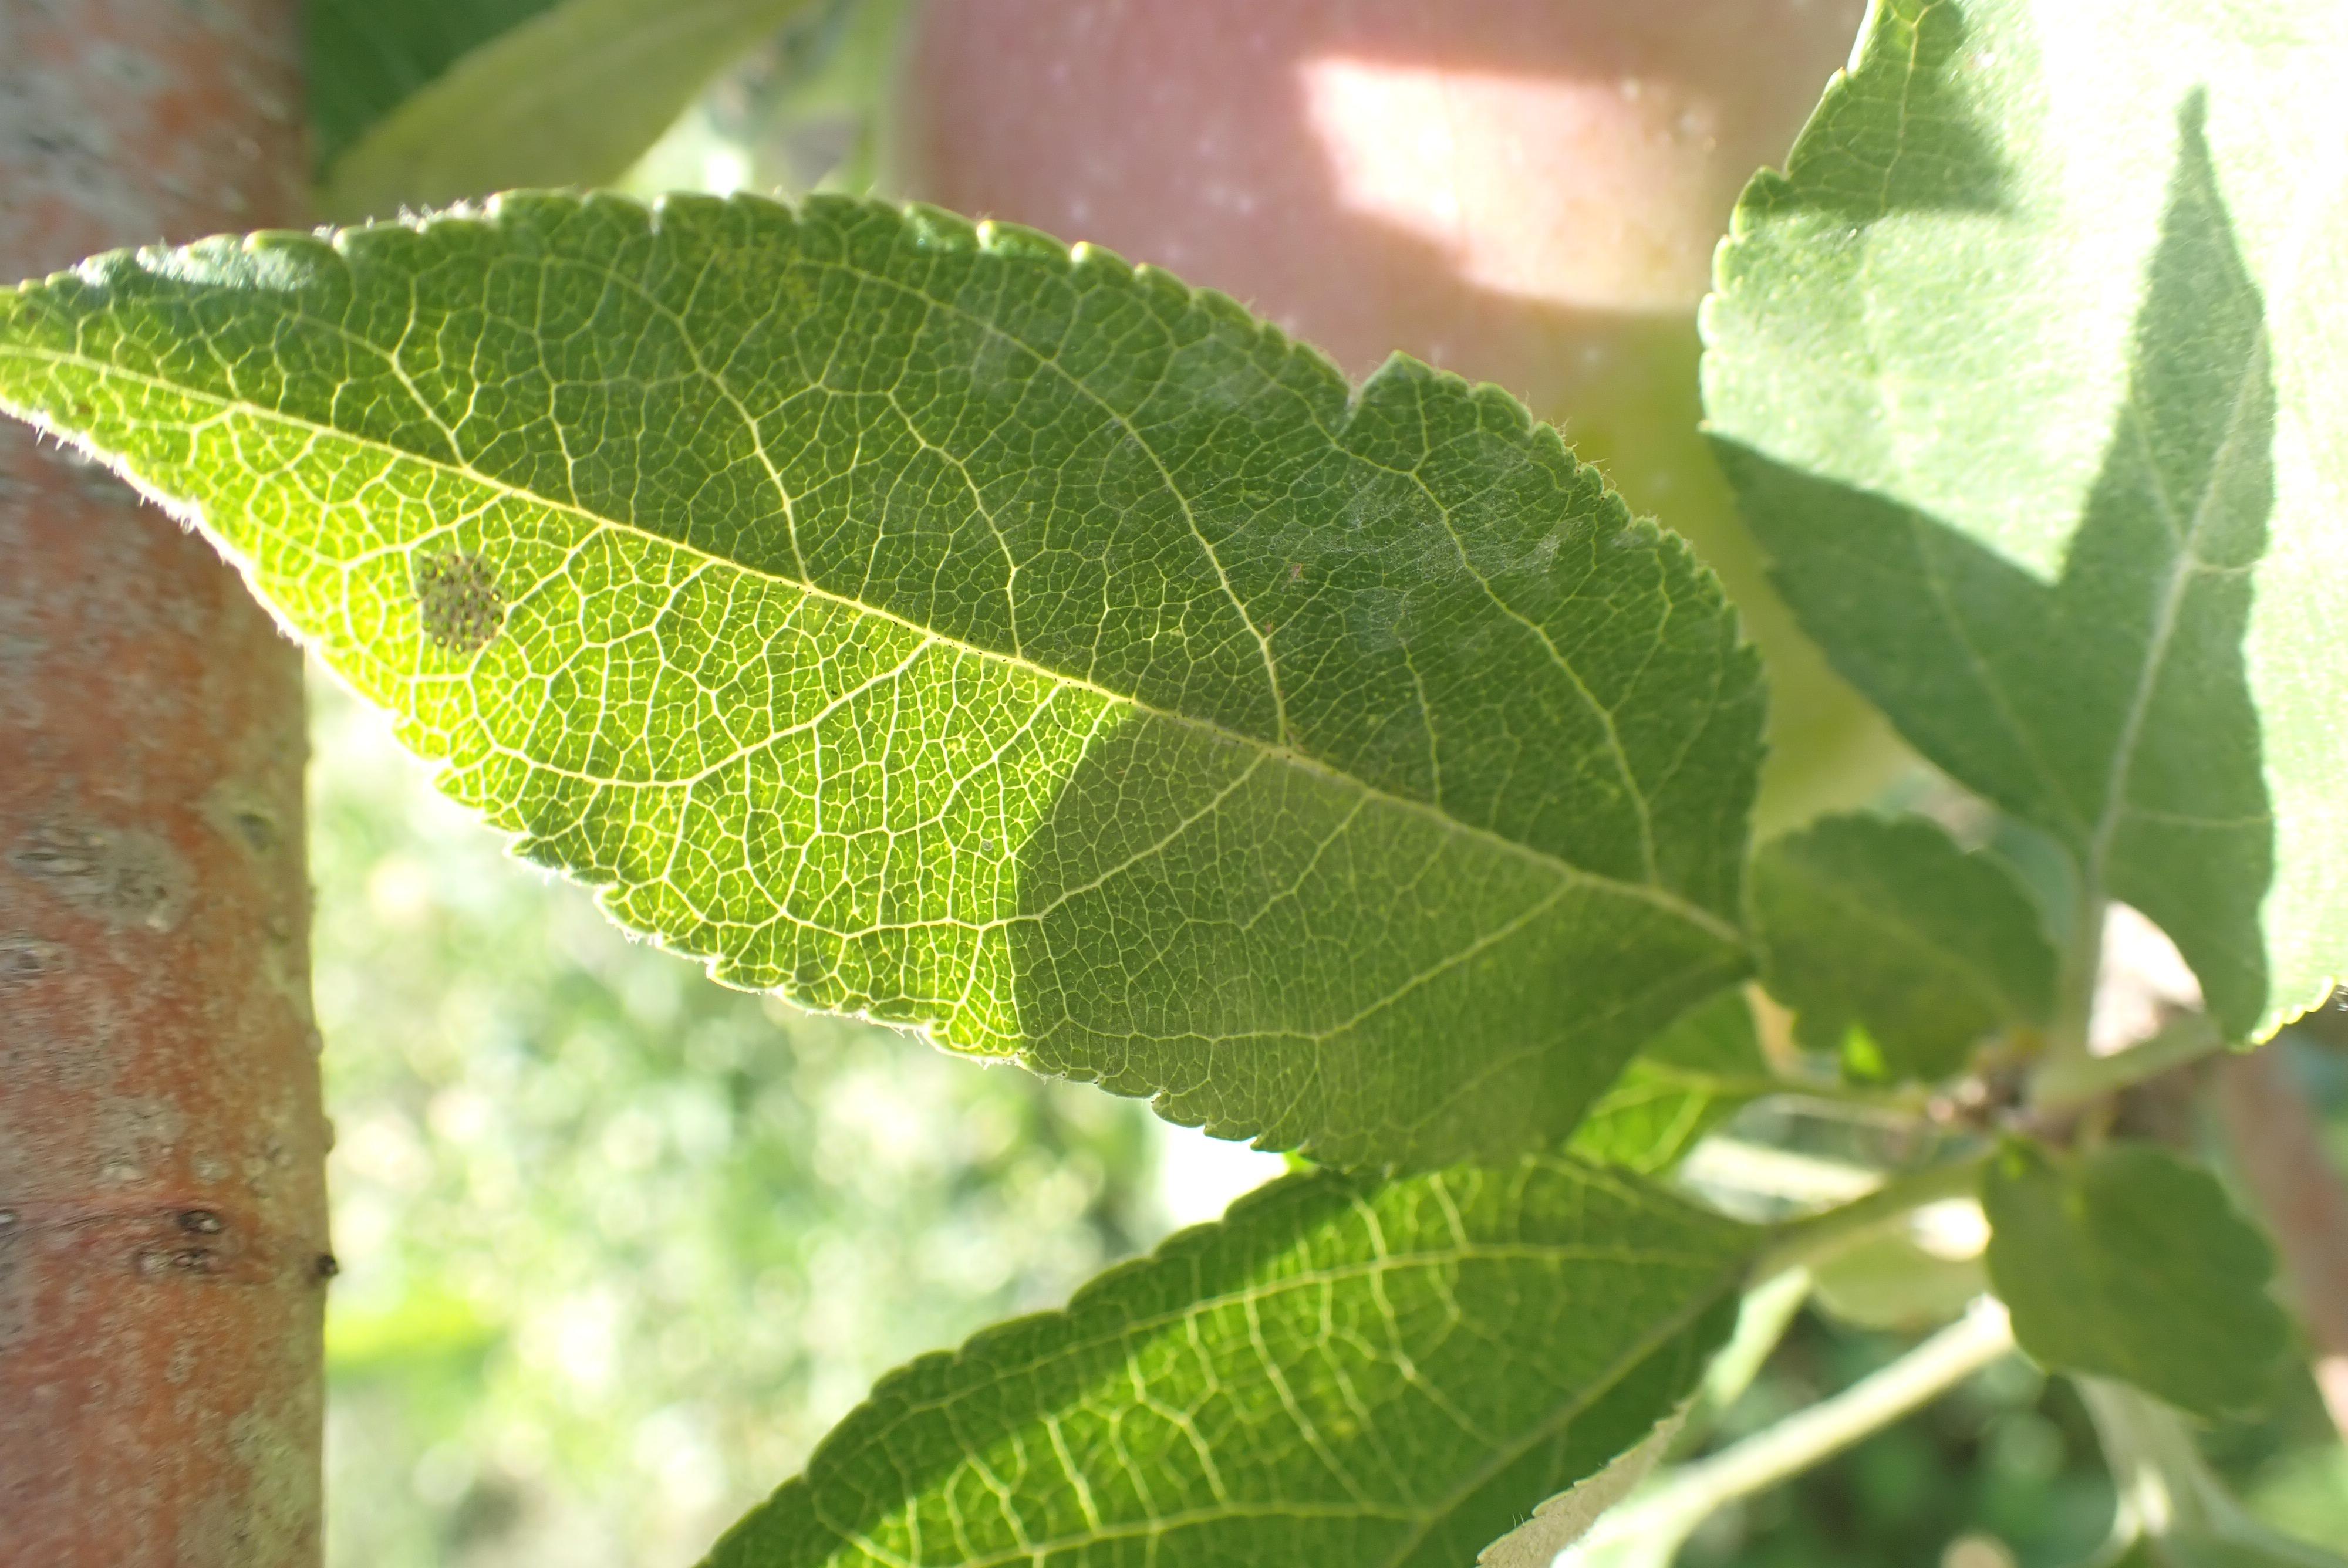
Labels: powdery_mildew